Kenia Arias

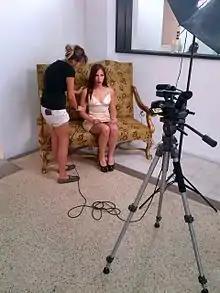
Behind the scenes at LMNT in Miami, Florida.

Arias had her first entertainment job at the age of 14 when she was cast a dancer in a national dance television show; she remained on the show for two years. Arias convinced her parents she needed a talent agent and within one week Arias was signed with two talent agencies. Arias began modeling for print and trade shows. After several years as a teen model, Arias decided to end her modeling career to exclusively focus on her music. Arias recorded her first self-titled studio album in Manhattan, New York. She was involved in the production as vocalist; songwriter, had a minor role as the producer on the album. Arias relocated with her family to Florida in 2001, where she attended Indian River State College. There she was cast in her first theater production. Arias had never taken acting classes and was not involved in the theater program while attending. However, she decided to audition for a play the department was casting and landed a supporting role. During this time, she auditioned for a musical at her local community theater and was cast in a supporting role. Arias sang at several community festivals in Port Saint Lucie, Florida and Stuart, Florida. Arias also attended Florida International University where her artistic career was featured in the university's newspaper.